Merkava

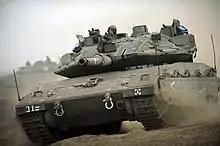
Merkava IV equipped with the Trophy active defense system.

The Merkava was used widely during the 1982 Lebanon War. The tank outperformed contemporary Syrian tanks (mostly T-62s), and its front proved largely immune to the anti-tank weapons of the time (the AT-3 Sagger and RPG-7) that were used against it. It was judged to be a significant improvement over Israel's formerly most effective main battle tank, the Centurion. Israel lost dozens of tanks during the conflict, including several Merkavas.